Buffalo Airways

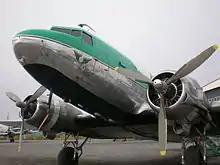
The first DC-3 bought by "Buffalo Joe"

Under contract for the NWT Government, Buffalo Airways operate and maintain aircraft used in the aerial firefighting program. Aircraft include both bird dog and waterbombers. The waterbombers are assisted by smaller aircraft known as "bird dogs" which are used to help spot wildfires as well as guide waterbombers during operations